Education in Somalia

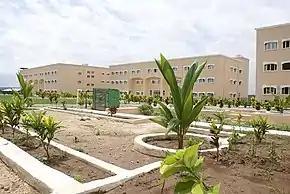
Mogadishu University campus.

Education in Somalia refers to the academic system within Somalia. The Ministry of Education is officially responsible for education in Somalia, with about 15% of the nation's budget allocated to scholastic instruction. The breakaway republic of Somaliland maintains its own advanced Ministry of Education.